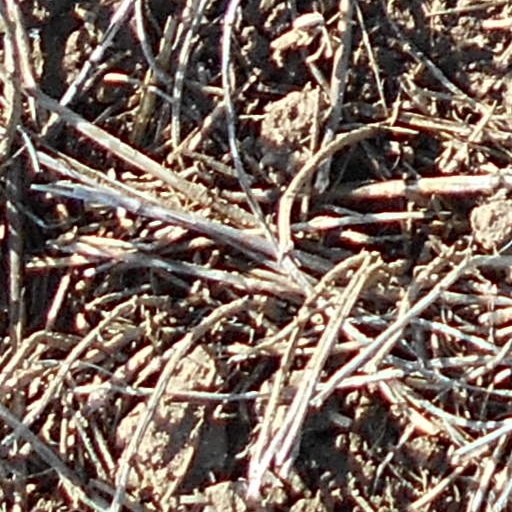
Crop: wheat